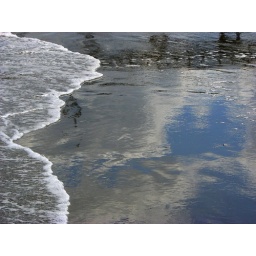
sky in the water